Julia Bracewell Folkard

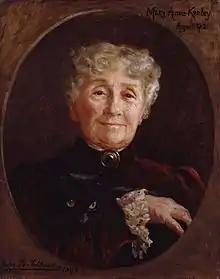
"Portrait of Mary Ann Keeley (née Goward)"

She was born in 1849 and she was a student at the Royal Academy. She repaid this 1871 when she shared a silver medal with Julia Cecilia Smith for their paintings. The gold medal that year was taken by Jessie MacGregor. It was noted how these three women revealed the silliness of the rules that excluded women from becoming full members of the Royal Academy.